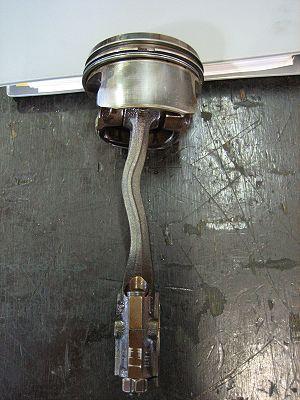
Hydrolock est un anglicisme désignant une situation dans laquelle un dispositif de compression d'un gaz est accidentellement conduit à comprimer un liquide. C'est dans le domaine des casses de moteur à combustion interne qu'est le plus souvent évoqué ce terme d'hydrolock.